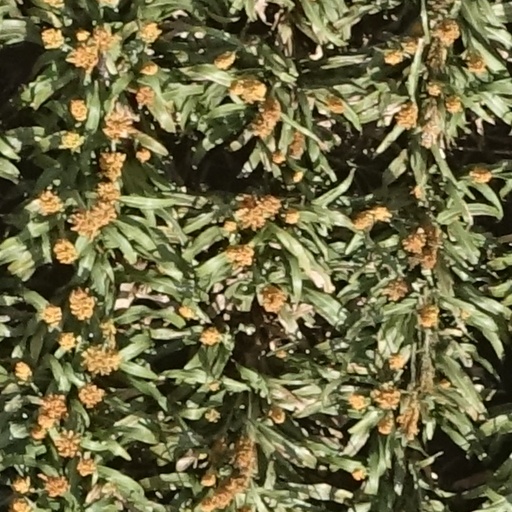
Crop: sorghum